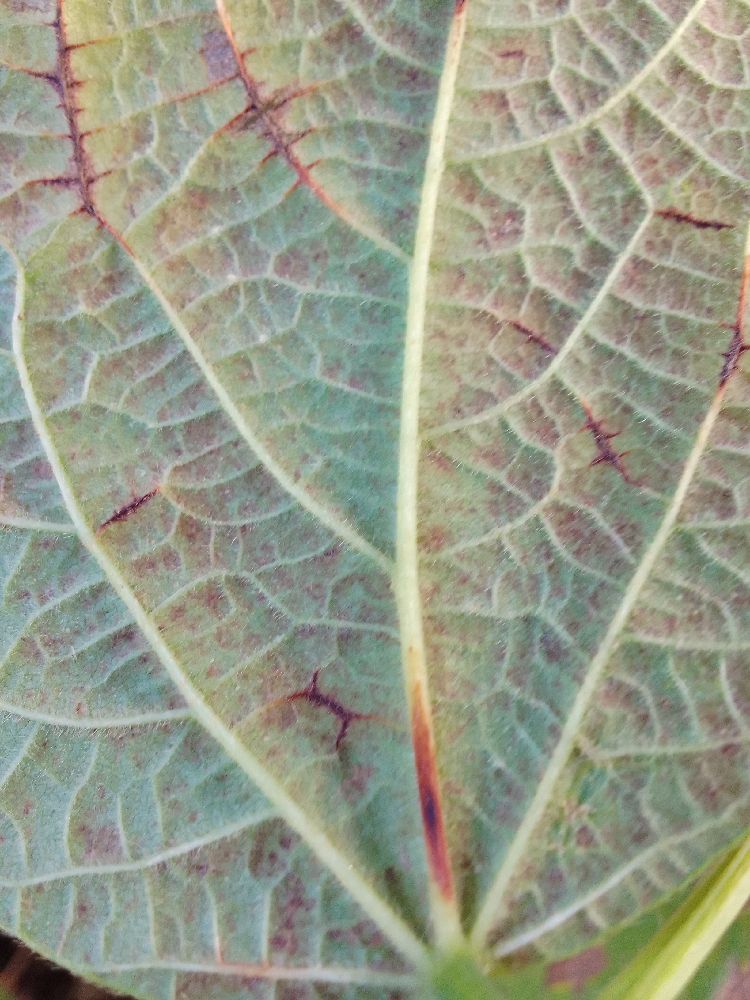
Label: anthracnose